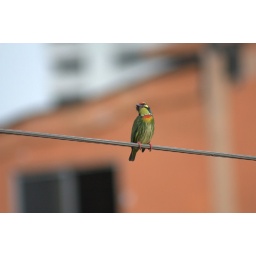
A small cute bird surviving in the urban nightmare of EkemaiLocation: Phra Khanong, Watthana, Bangkok, TH, Thailand&amp;copy; Gordon Anderson